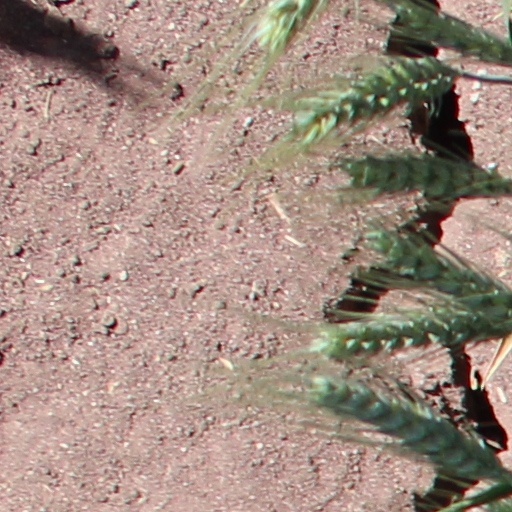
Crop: wheat